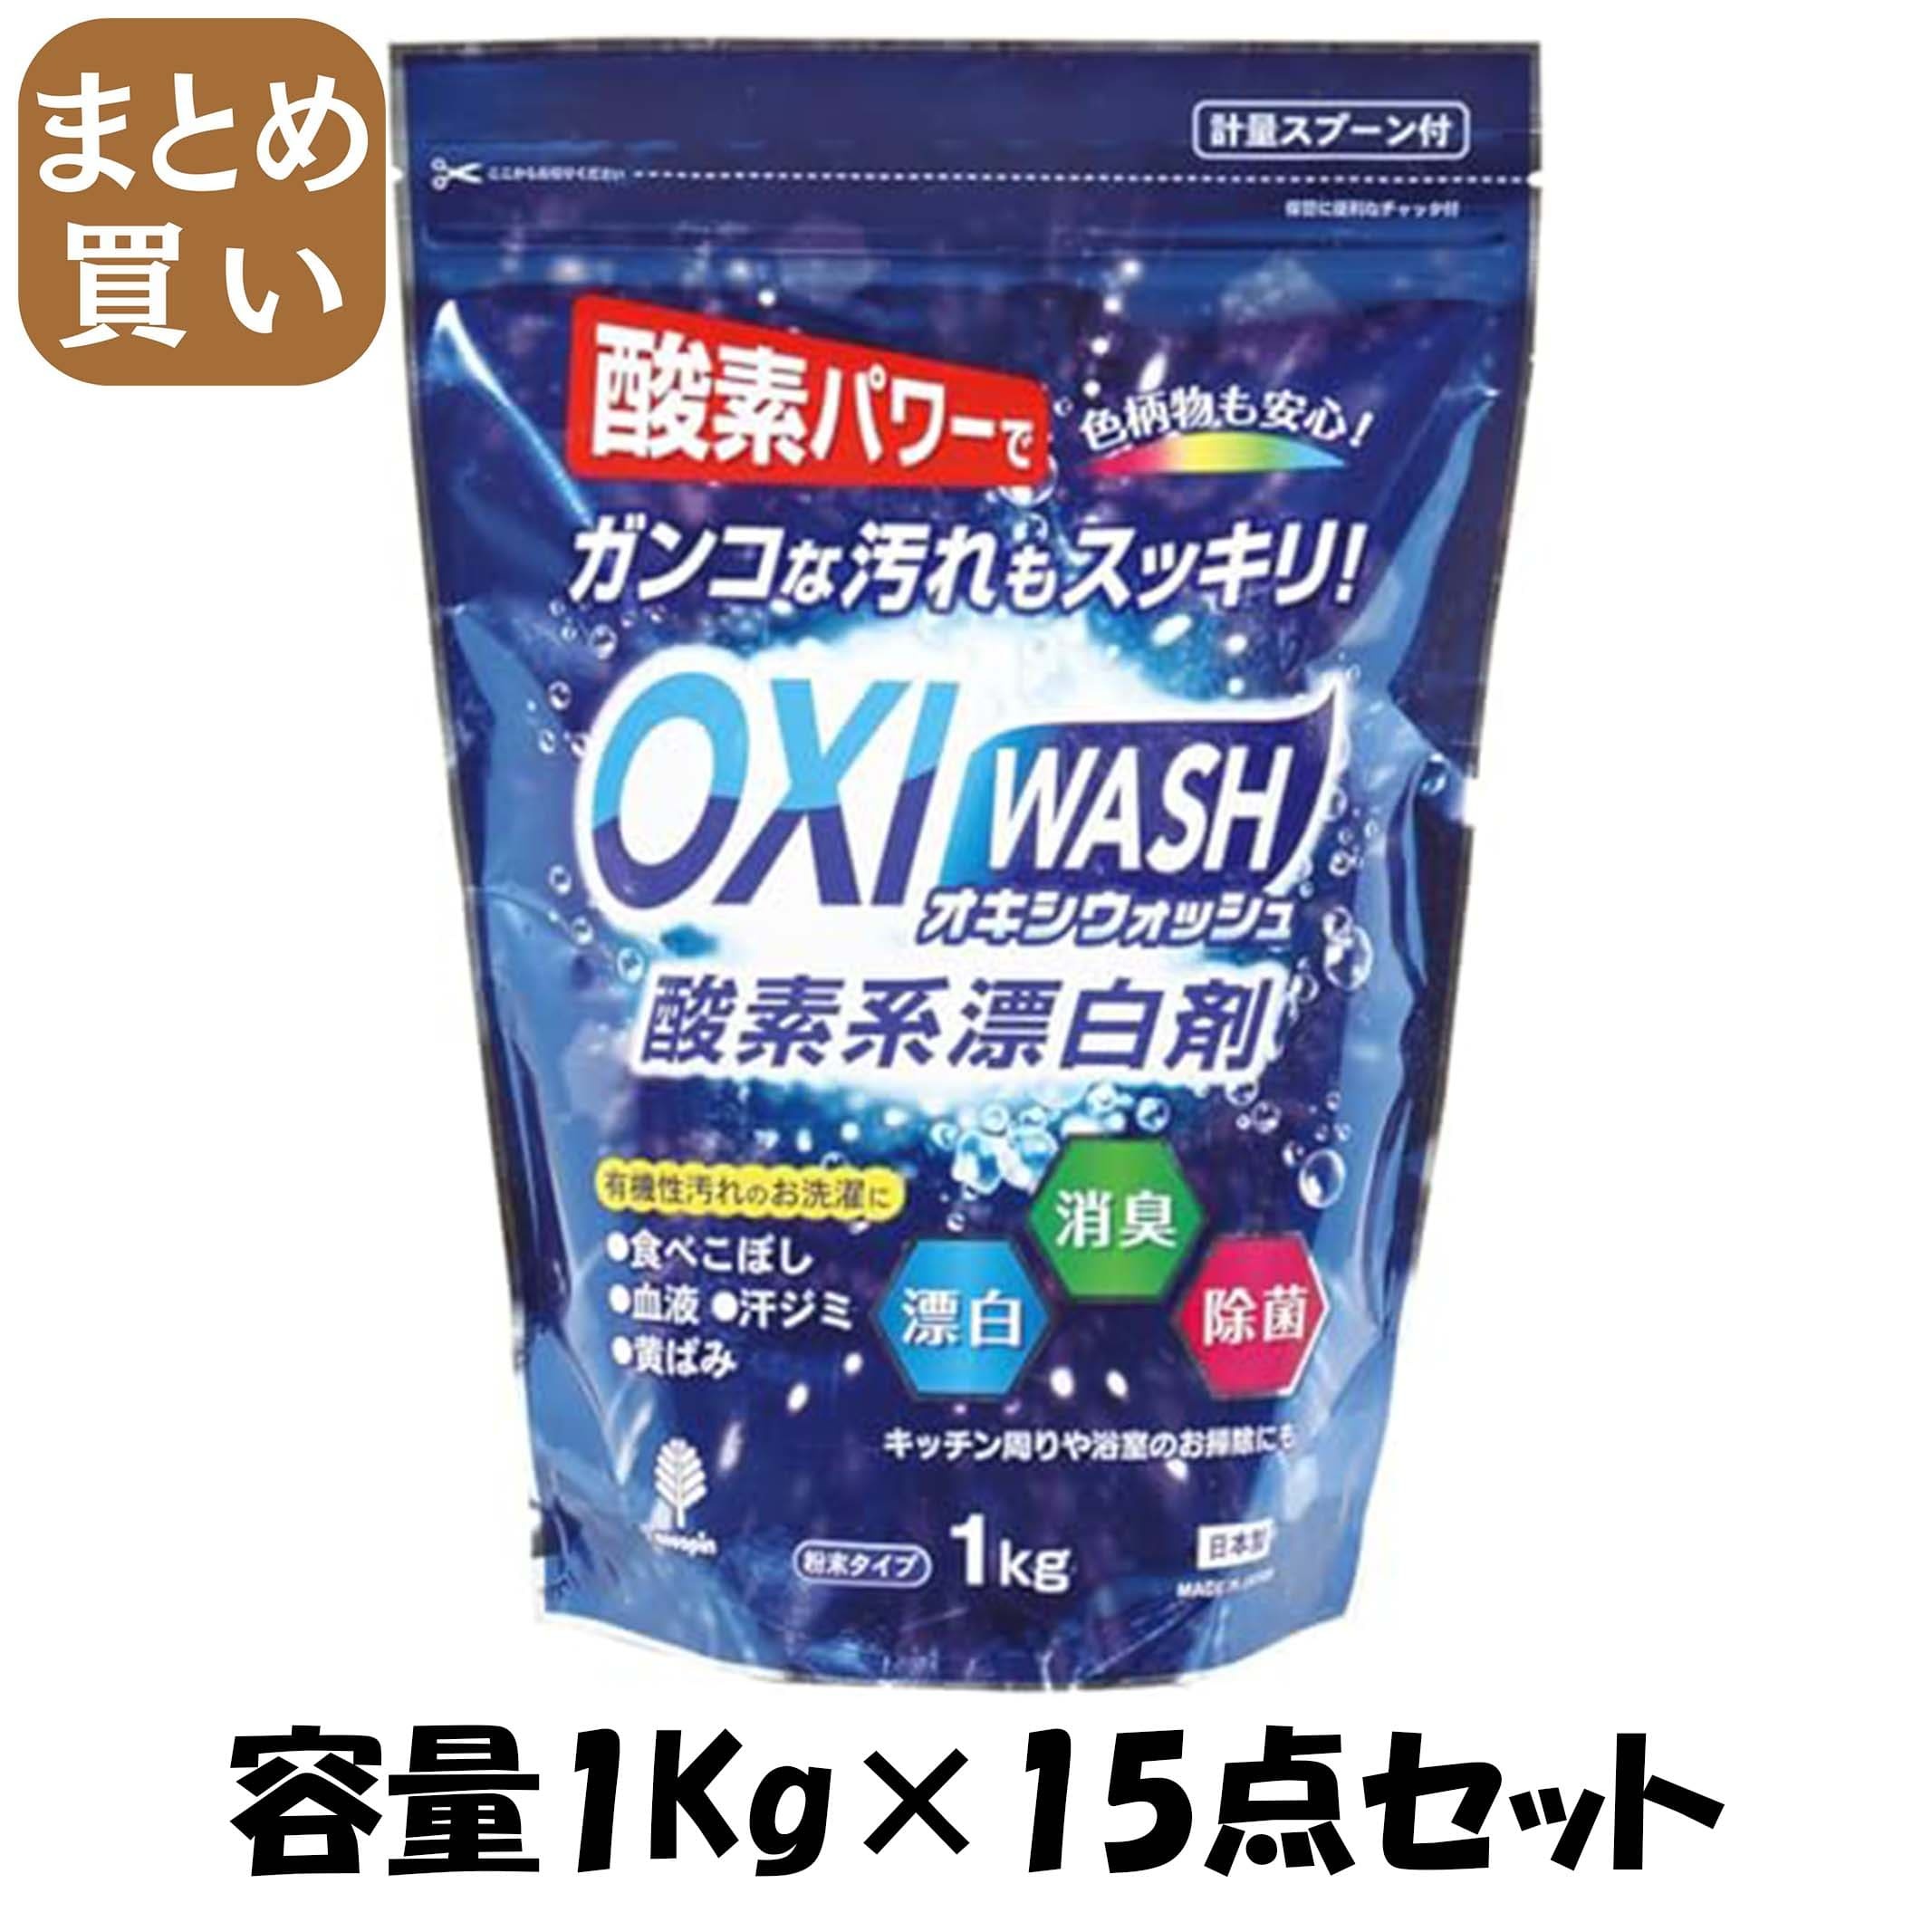
【まとめ買い】オキシウォッシュ　酸素系漂白剤　１ｋｇ 容量1KG×15点セット 小久保工業所   漂白剤
〇注意事項 ・送料650円が販売価格に含まれています ・お取り寄せ商品です。弊社にて手配後、メーカー・卸業者からの直送になります。 ・まれにメーカー欠品、出荷遅延等が発生致します。問題発生時は別途メールにてご連絡致します。 ・配送方法の指定、日時指定、置き配、ギフト対応、他商品との同梱配送などは対応できません。 ・まとめ買いや複数購入の場合は通常より発送に時間が掛かる場合がございます ・複数個口の場合、2階以上への搬入ができない場合があります。(その場合は1階での受け渡しとなります) ・大型連休、お盆、年末年始などは発送をお休みさせていただく場合がございます ・メーカー都合により、パッケージは予告なく変更される場合がございます ・梱包用のダンボールはリサイクル品を使用させていただきます。 ・注文に関するご連絡（注文確定通知・発送通知など）はメールでご案内させていただきます ※商品ページの内容について、少しでもご不明な点などがございましたら購入前に一度ご連絡ください 〇商品説明 食べこぼしや汗ジミなど有機性汚れの洗濯や、キッチン、浴室、リビングなどの掃除、漂白、消臭、除菌がこれひとつでＯＫ。酸素パワーで汚れを分解しニオイもスッキリ。 ▼オキシウォッシュ酸素系漂白剤とは : 粉末タイプの酸素系漂白剤です。漂白・除菌・消臭に使えます。洗濯、食器漂白、掃除などマルチに活用できます。独自処方による洗浄力の高さが強みです。油汚れにもOK。40～60度のお湯に溶かし、つけ置くことで更に効果が上がります。 ▼効果的なご使用方法 : 40～60度のお湯でご使用いただくと効果的です。しつこい汚れにはオキシウォッシュの量を増やしてお使いいただくと効果的です。※水でご使用される場合は、本剤を少量のお湯で溶かしてから、水と混ぜてご使用ください。使用上の注意をよくお読みください。 ▼お洗濯の場合 : 衣類のガンコな汚れ・汗ジミ・黄バミなどに。※衣類についている洗濯表示に従ってご使用ください。 ▼つけ置き洗いの場合 : 食器の茶シブ・台所用ふきん・エアコンフィルターなどに。 ▼シミぬきの場合 : 衣類やカーペットに付いた食べこぼし・血液・ペットによるシミに。 ▼使えるもの : 洗濯物(衣類)、カーテン、ナイロンのカーペット(ウール・ウール混紡製には使用不可)、食べこぼし、食器の茶渋、タバコのヤニ、血液、醤油、浴室の目地、玄関のタイル、植物による汚れ、ペットによる汚れ、ニオイ等。 ▼使えないもの : ウール製品、ウール混紡、ウール製カーペット、ペルシャ製カーペット、畳、シルク、革製品などの水洗いできないもの。 ▼内容量 : 1kg ▼液性 : 弱アルカリ性 ▼用途 : 衣類・布製品・台所まわり・水まわり・食器・タイル ▼成分 : 過炭酸塩（酸素系）、炭酸塩、水軟化剤、過硫酸塩、界面活性剤 ▼原産国 : 日本 〇商品仕様 オキシウォッシュ 酸素系漂白剤 １ＫＧ×15点セット 単品サイズ180×260×80（mm）容量1KG （出典：紀陽除虫菊）
Brand: 紀陽除虫菊
Category: Home & Garden > Household Supplies > Laundry Supplies > Bleach